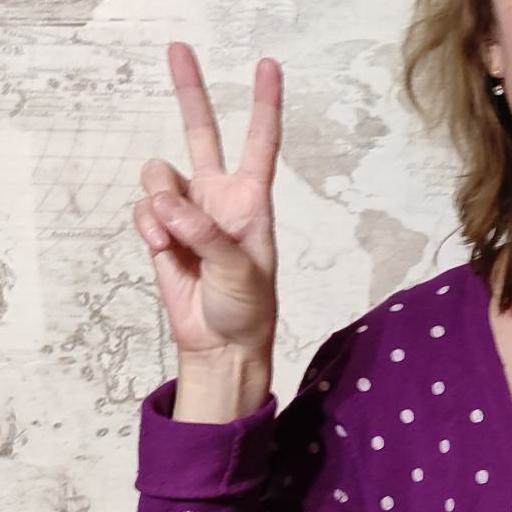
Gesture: peace